Octet (music)

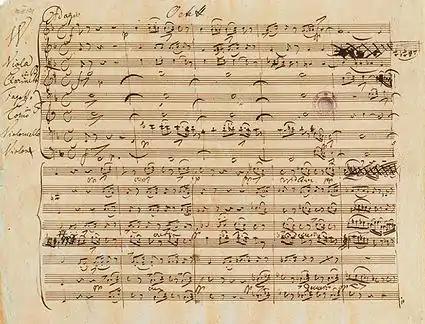
Autograph manuscript score of Schubert’s Octet

In music, an octet is a musical ensemble consisting of eight instruments or voices, or a musical composition written for such an ensemble.